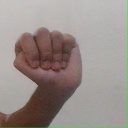
अक्षर: ठ